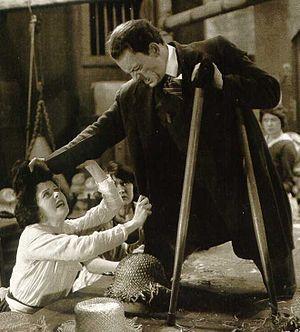
Lon Chaney, surnommé « l’homme aux mille visages », est un acteur de cinéma muet américain. Il fut l’un des acteurs les plus polyvalents et les plus impressionnants de l’aube du cinéma. On se souvient de lui surtout pour ses compositions de personnages torturés, souvent grotesques et affectés, ainsi que pour son talent novateur dans le domaine du maquillage.